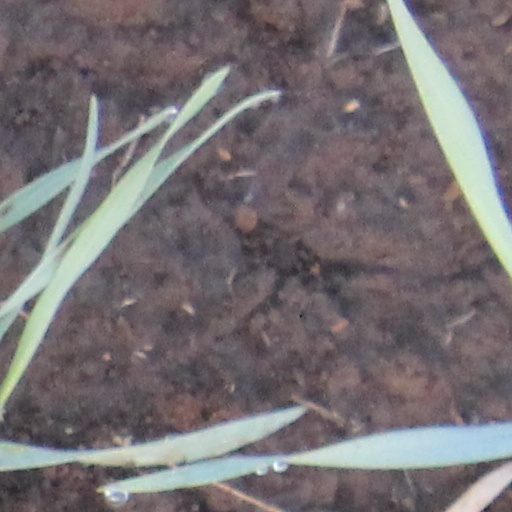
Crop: wheat